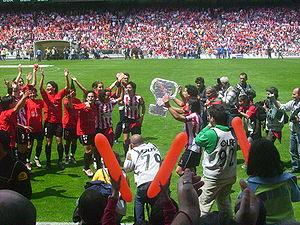
La section féminine de l'Athletic Bilbao, dont le nom officiel est Athletic Club, existe depuis 2002. L'équipe, qui joue ses matchs à domicile dans les installations de Lezama participe à la Primera División Femenina, la première division du Championnat d'Espagne de football féminin.